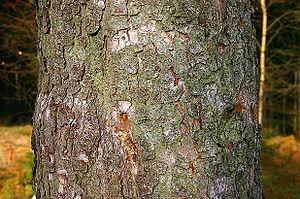
Le Sapin blanc, Sapin commun, Sapin pectiné ou plus simplement Sapin est un conifère de la famille des Pinacées. Il est localement appelé Sapin de Normandie ou Sapin de l'Aigle, Sapin de croix, Sapin des Vosges, Sapin noir, Sapin à feuilles d’if, ainsi que Vuargne, Ouargne ou Warne, Sap, Avet ou Aveth, Ghjàllicu et plus rarement Sapin argenté. C'est une essence importante pour la foresterie en Europe.